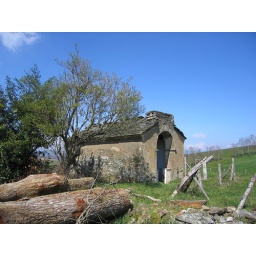
It was very nice to see this little chapel on the top of the mountain silhouetted against the sky